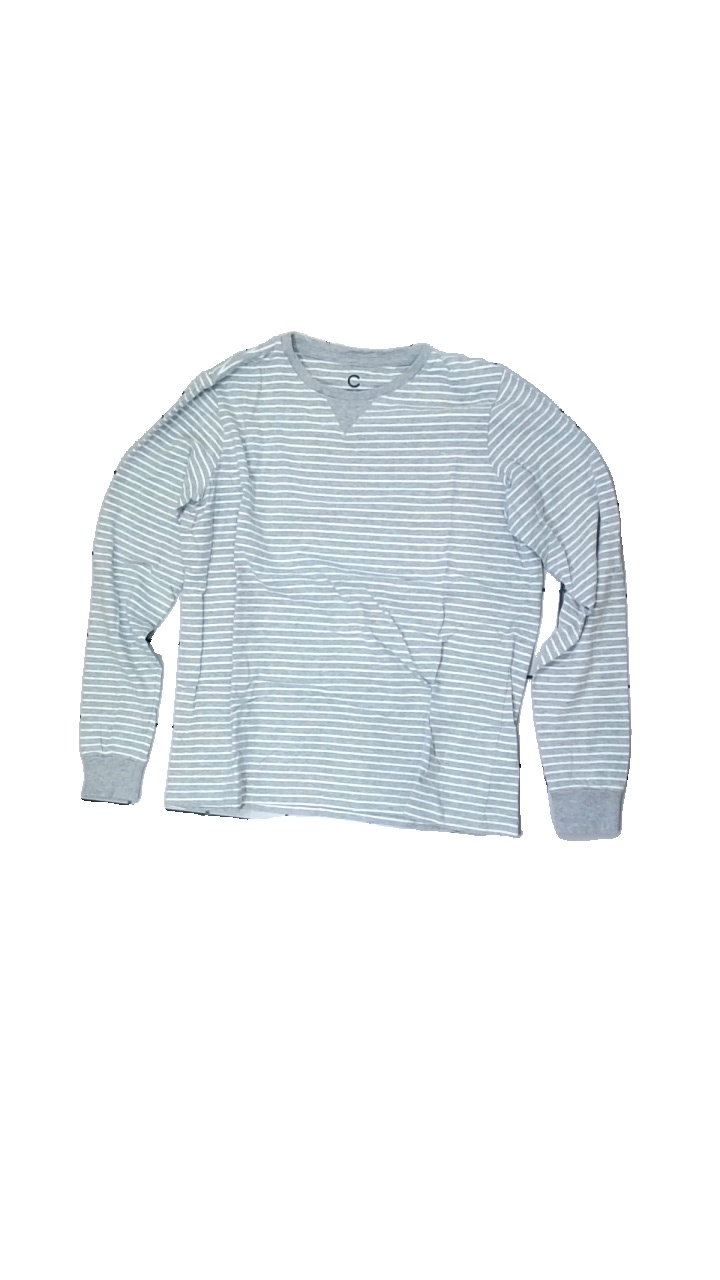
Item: Top (Ladies)
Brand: Cubus
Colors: Grey, White
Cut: Regular, C-collar
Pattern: Striped
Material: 100% cotton
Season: All
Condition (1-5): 4
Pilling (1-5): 4
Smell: Minor
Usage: Reuse
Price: <50